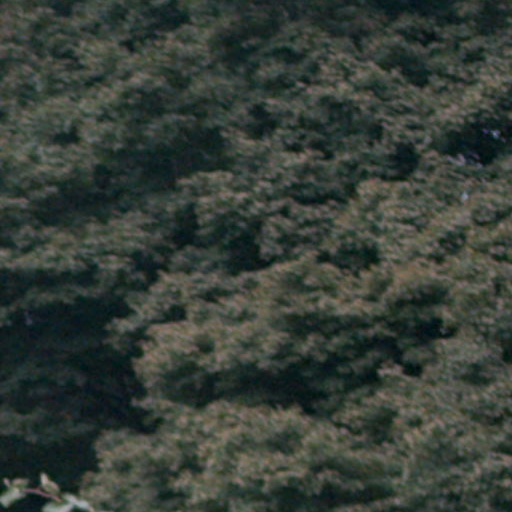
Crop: cassava